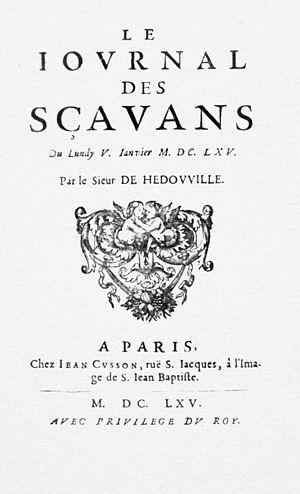
Une revue scientifique est un titre de presse à publication périodique édité sous la forme d'une revue. Il s'agit de l'un des types de communications choisis par les chercheurs scientifiques pour faire connaître leurs travaux en direction d'un public de spécialistes, et ayant subi une forme d'examen de la rigueur de la méthode scientifique employée pour ces travaux, comme l'examen par un comité de lecture indépendant.
5 janvier : publication à Paris du Journal des sçavans, première revue scientifique et premier recueil littéraire français.
Le Journal des sçavans, devenu Le Journal des savans, puis Le Journal des savants, est le plus ancien périodique littéraire et scientifique d'Europe.
L'histoire des mathématiques en Europe au XVIIᵉ siècle est caractérisée par le formidable développement que connaît la discipline qui se tournent vers la résolution de problèmes pratiques dans un contexte d'amélioration des échanges et des communications. L’intérêt des mathématiciens se concentre désormais sur des problèmes techniques précis, aboutissant à une nouvelle façon de faire des mathématiques, avec en particulier le passage des spéculations aux inventions et à l’émergence des constructions. Progressivement, l’idée de comprendre va remplacer celle d’expliquer et comme « on ne peut pas à la fois admirer et surpasser les anciens » le siècle va finalement rompre avec l’héritage antique.
La science en Europe au siècle des Lumières est l'étude de l'histoire des sciences au siècle des Lumières, en particulier en Europe. Certaines idées se répandaient jusqu'en Amérique. L'époque débute à la révolution scientifique des XVIᵉ siècle et XVIIᵉ siècle, pour se terminer vers la Révolution française et est marquée par l’essor des sociétés savantes.